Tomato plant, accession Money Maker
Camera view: horizontal (90 deg, fisheye); turntable rotation: 330 degrees
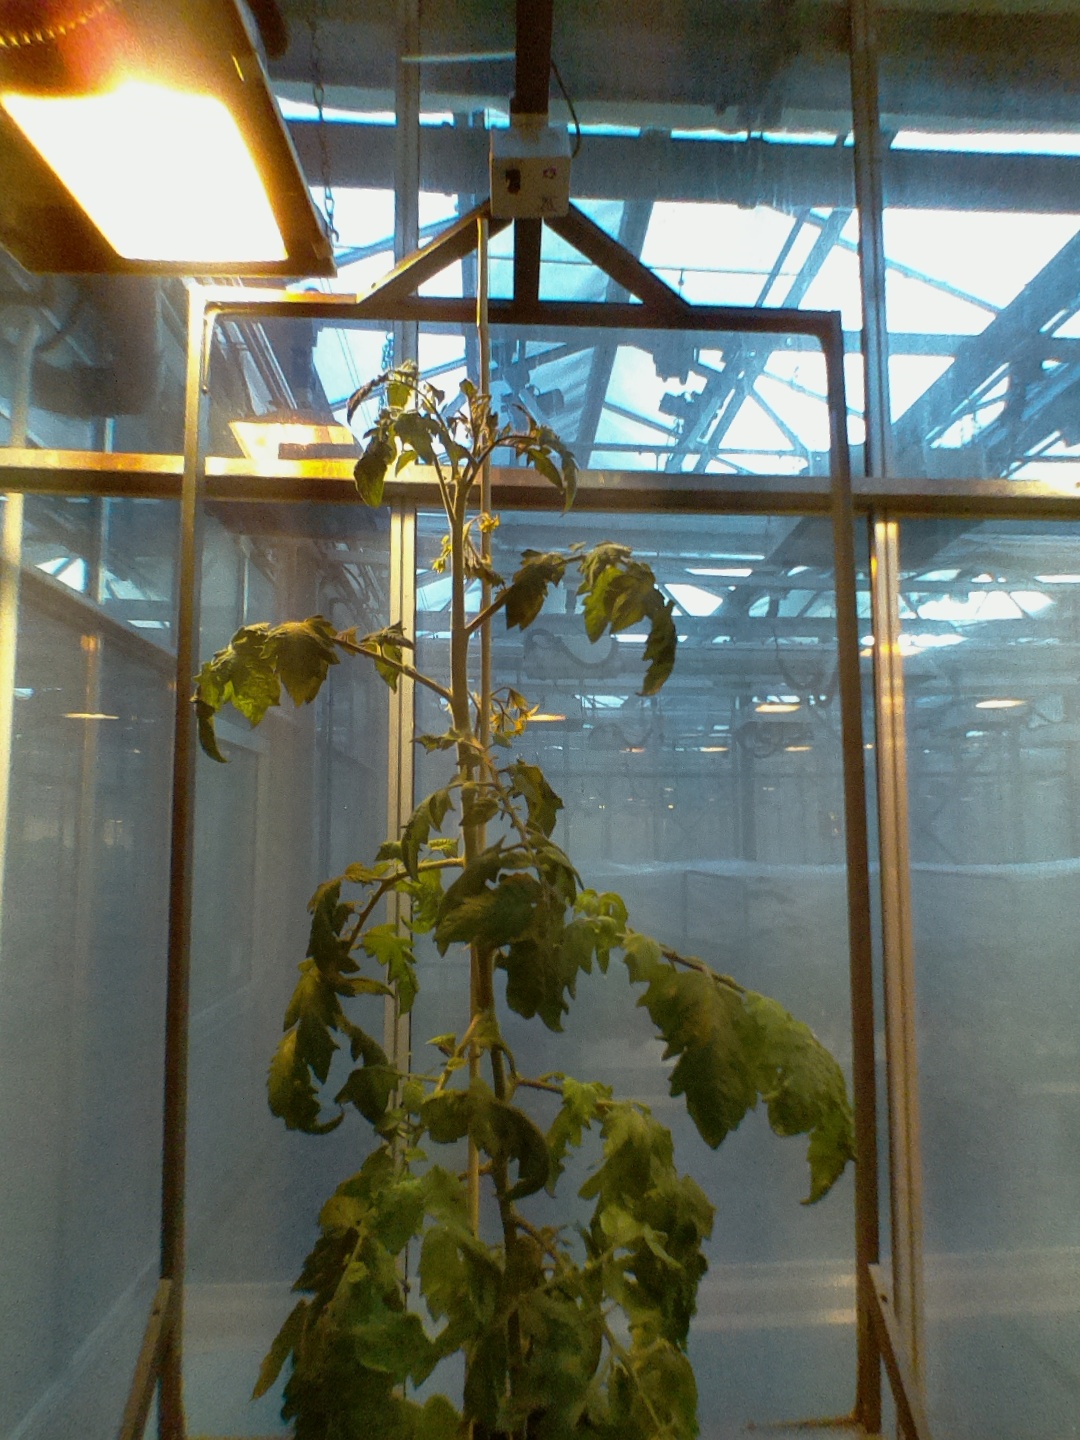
BBCH growth stage 68: Full flowering, 80%-90% of flowers open, more petals falling